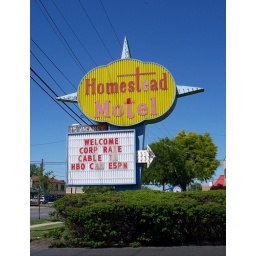
Old plastic and metal sign for the Homestead Motel in Columbus, Ohio. Upgrade.